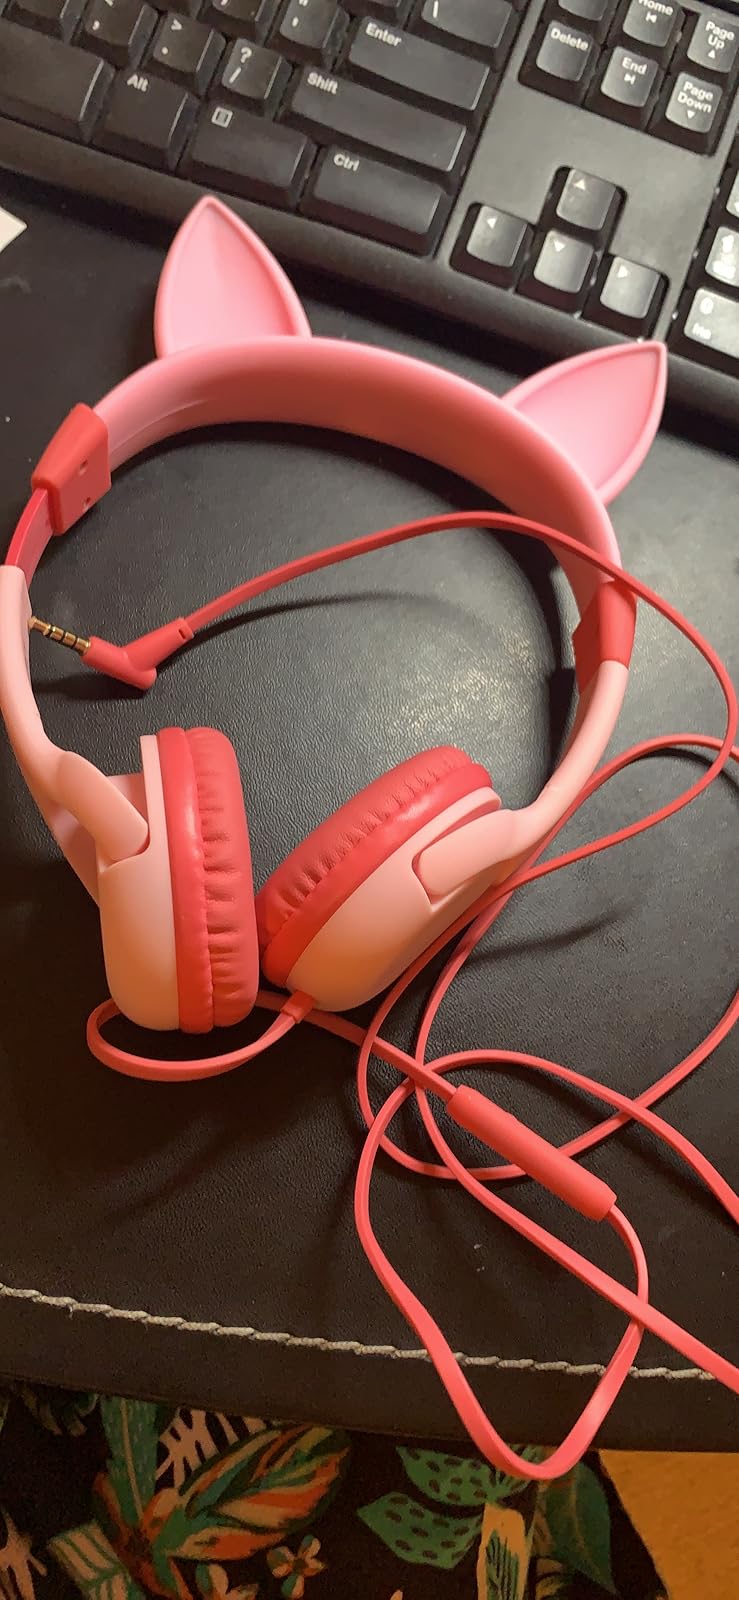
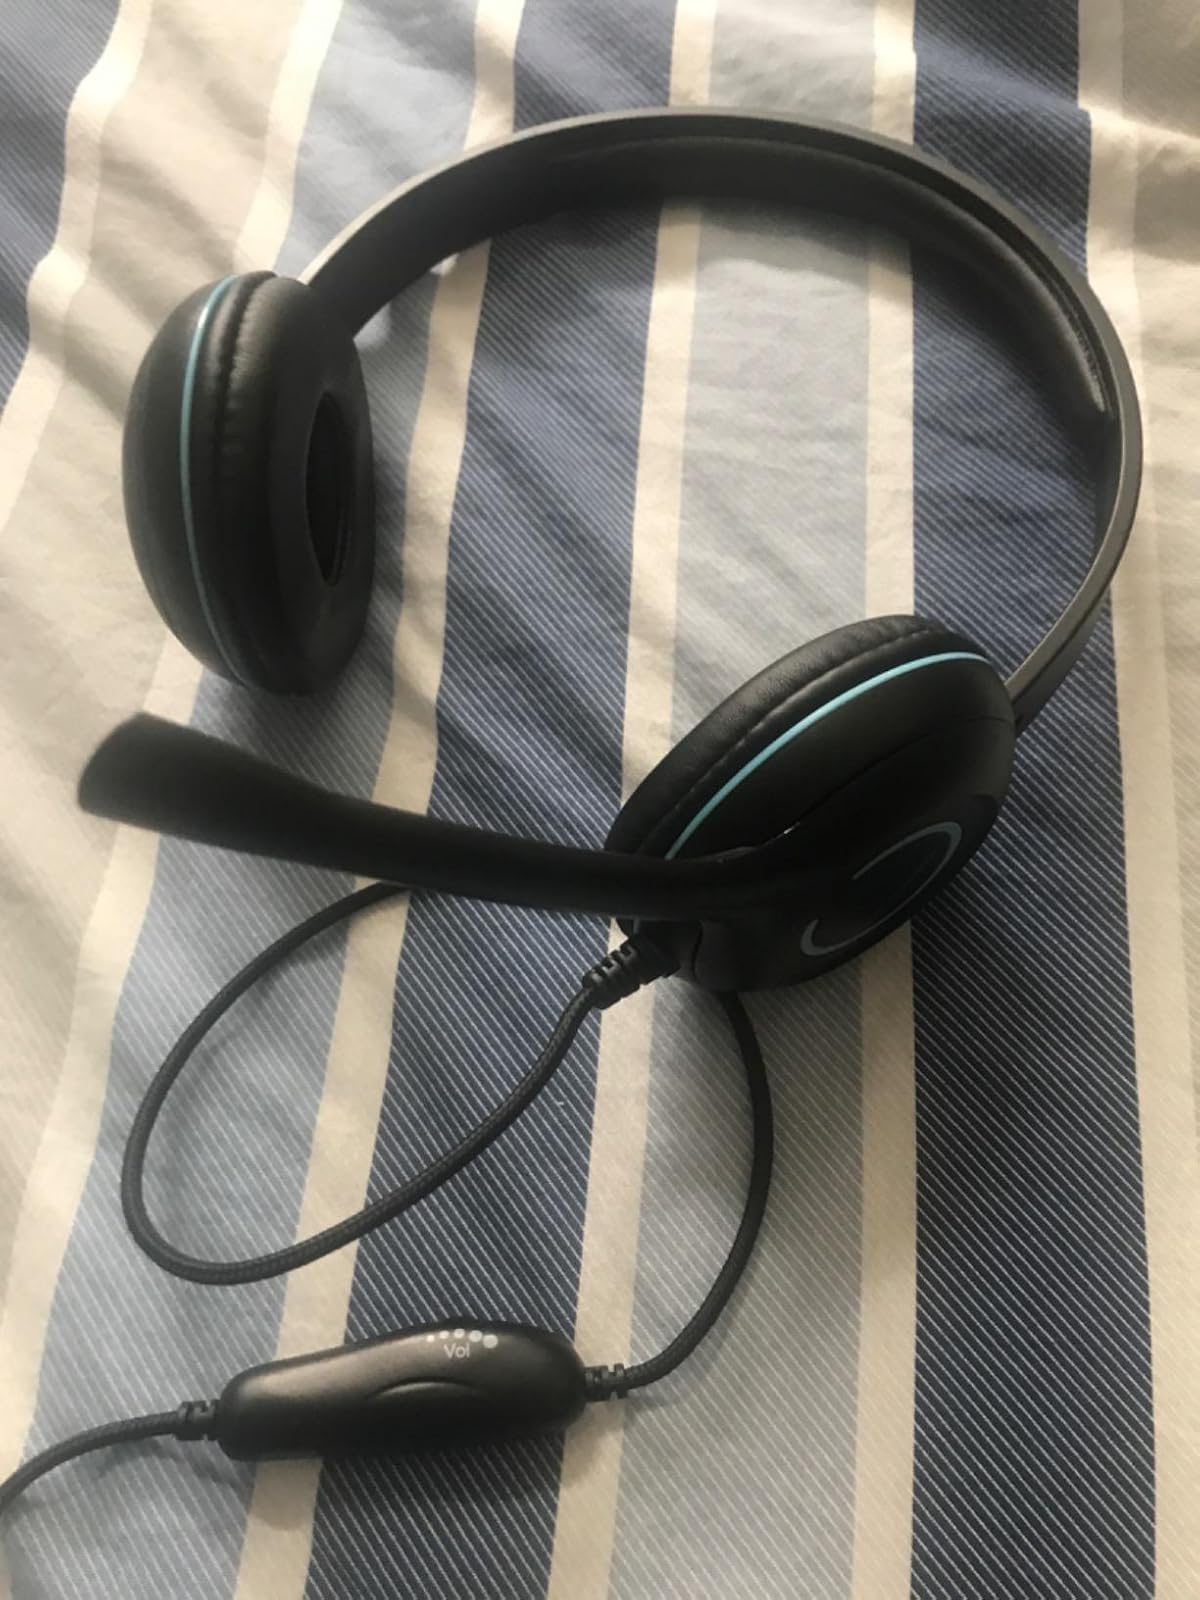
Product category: headphones
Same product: no